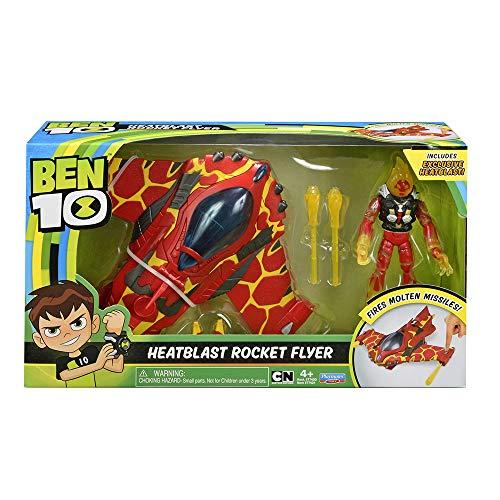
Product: BEN10 Heatblast Rocket Flyer Vehicle w/Figure
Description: Includes exclusive heat blast.
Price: $19.99
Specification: ProductDimensions:8.2x5.8x3.2inches|ItemWeight:10.6ounces|ShippingWeight:1.06pounds(Viewshippingratesandpolicies)|ASIN:B0792CZS3W|Itemmodelnumber:77401|Manufacturerrecommendedage:4-18years